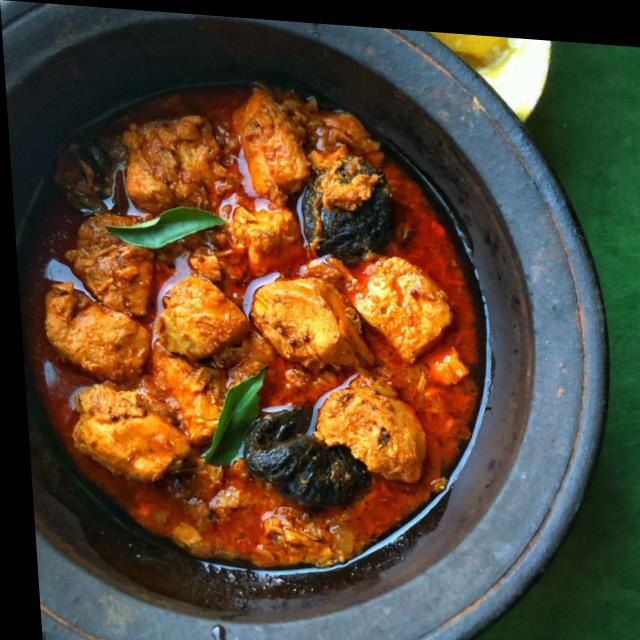
Dish: fish_curry